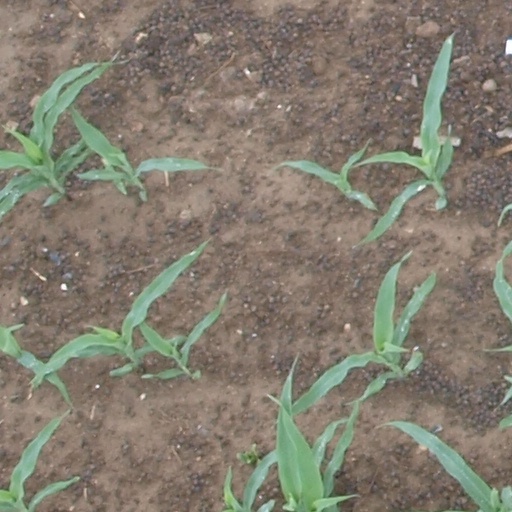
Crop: maize; corn